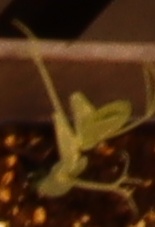
Label: Field Pea